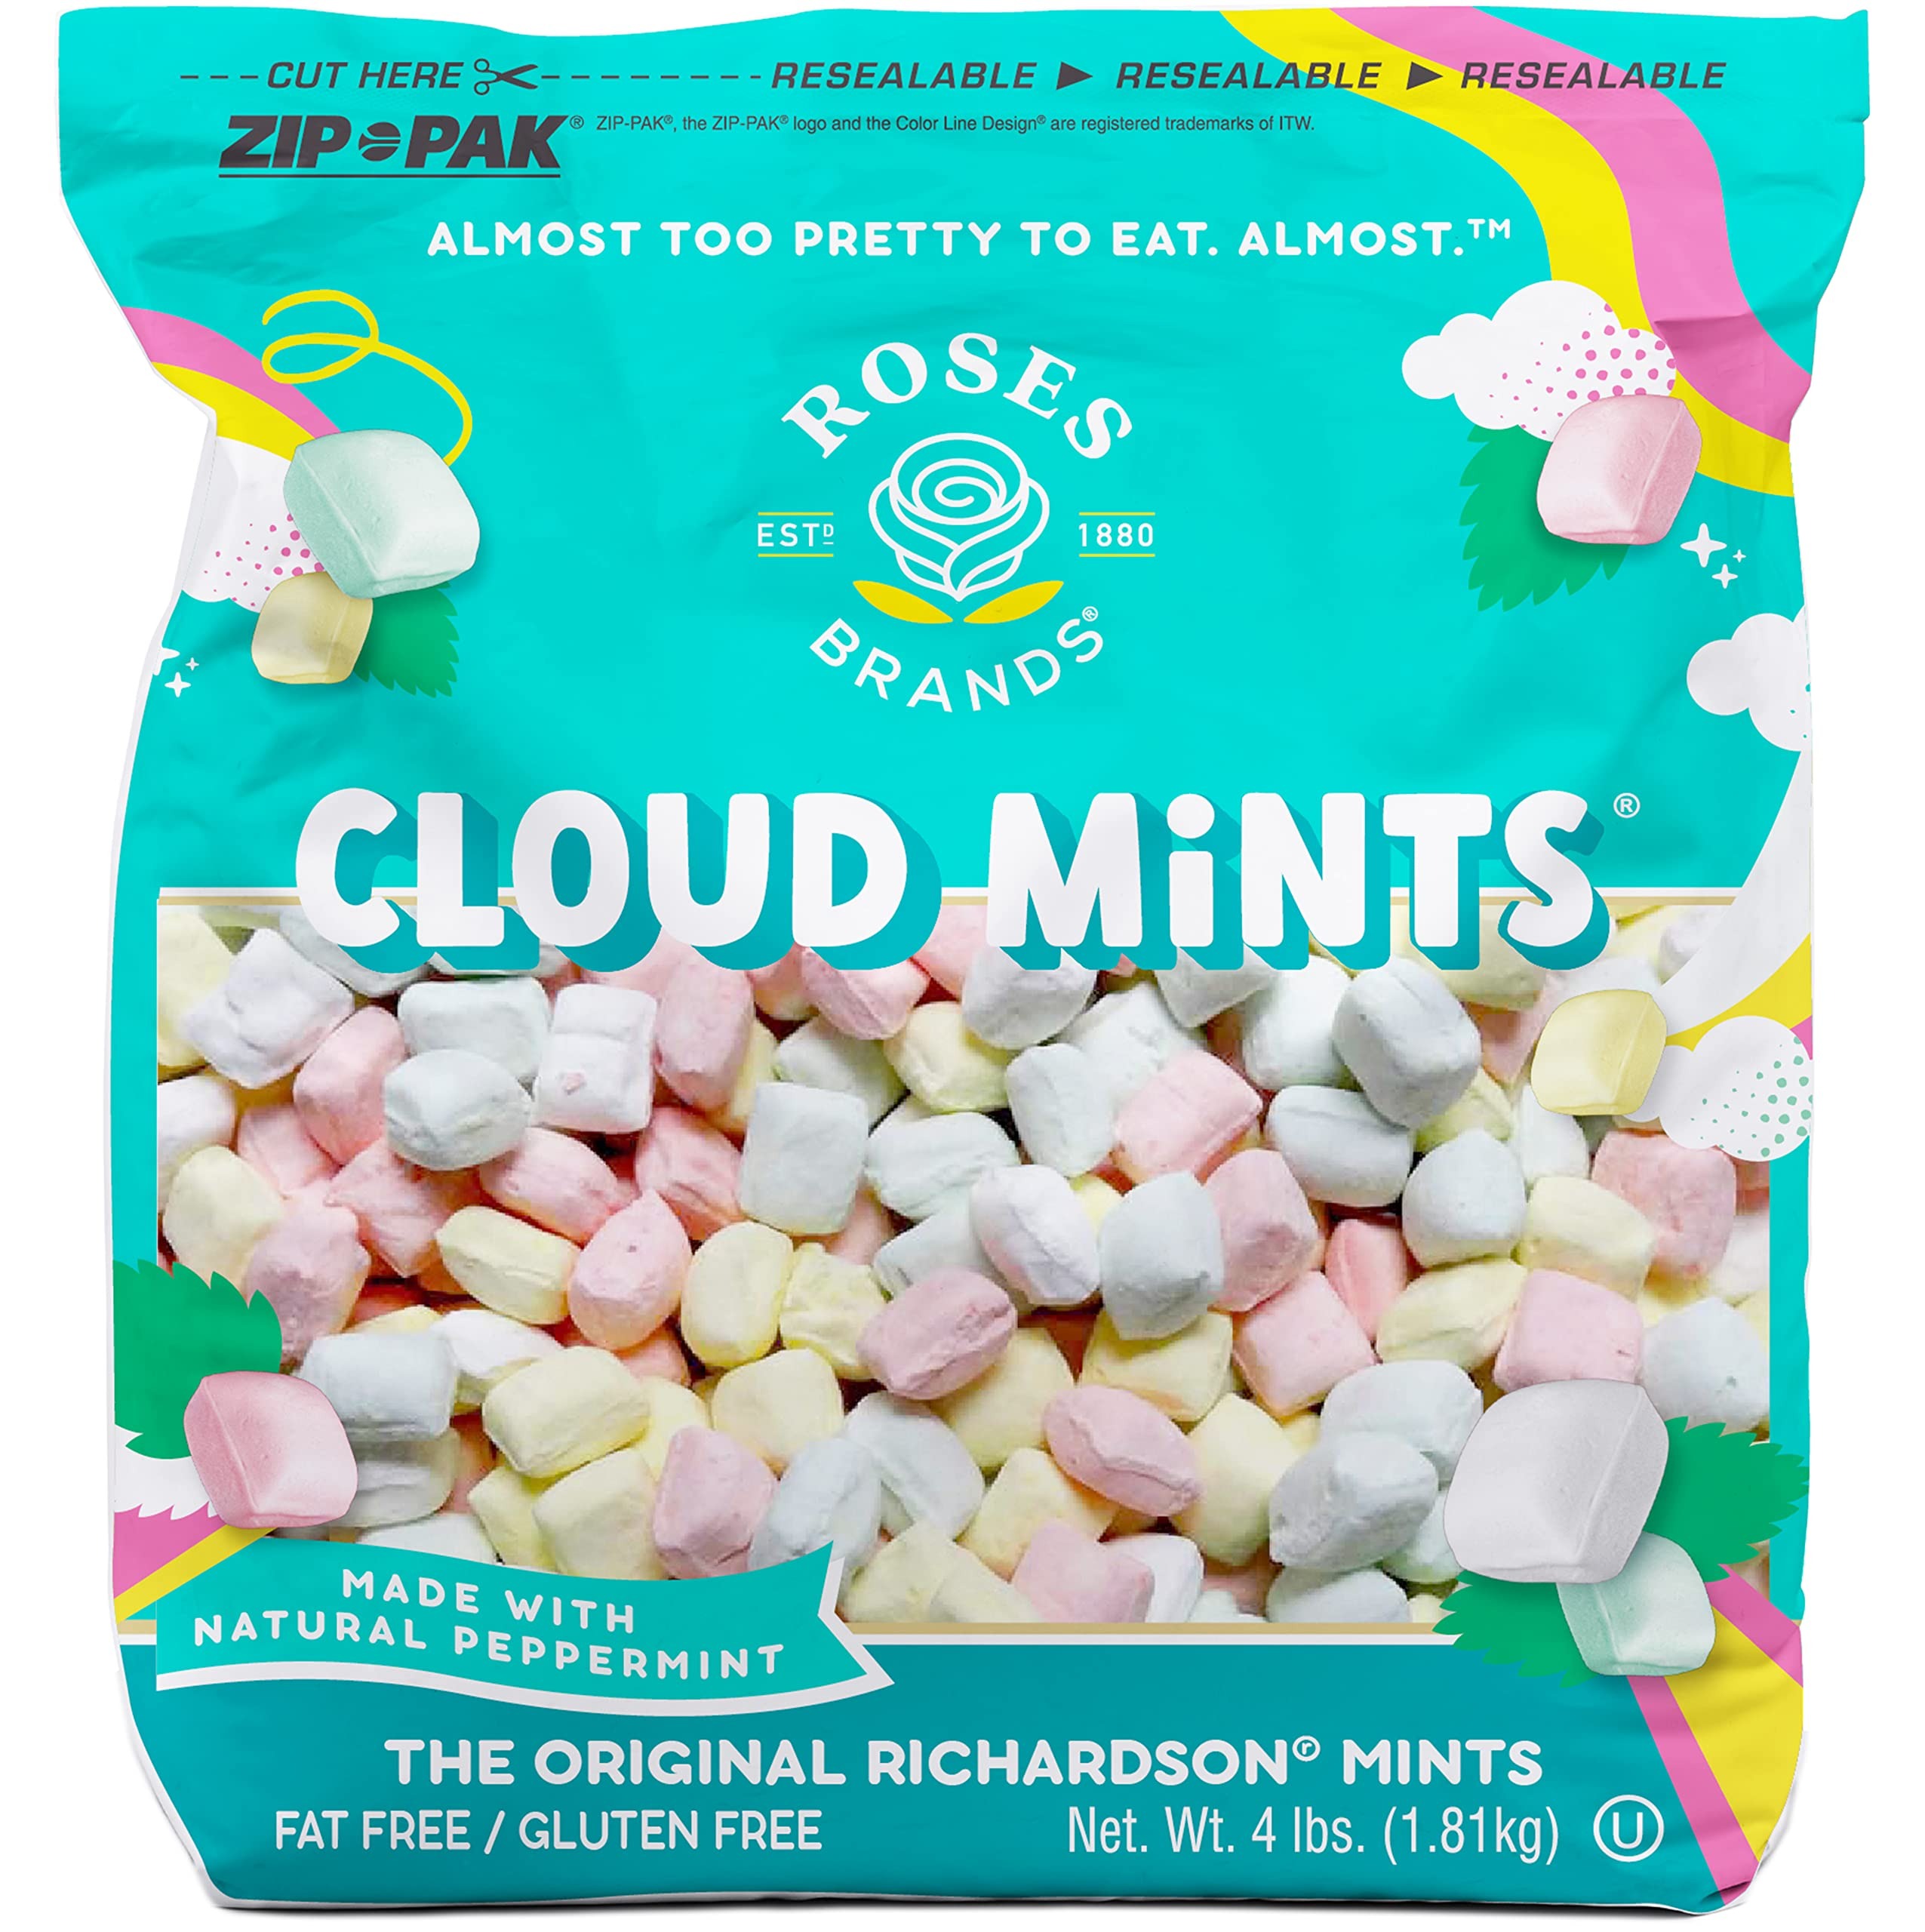
Item Name: Roses Brands - Cloud Mints - Peppermint Candy, 4 lbs
Bullet Point 1: The Original “After Dinner Mint”: Melt in your mouth goodness meets the refreshing natural taste of peppermint with our assortment of Cloud Mints.
Bullet Point 2: Classic Pastel Shades: Each of our Cloud Mints features various, classic pastel shades to complement any event or occasion, may it be an easter party, a wedding, or a baby shower
Bullet Point 3: Everyone’s favorite party treat: Perfect for any occasion or reason, whether you’re hosting an annual party, bridal or baby shower, wedding, or making a fun candy spread.
Bullet Point 4: High Quality Ingredients: We believe in creating carefully crafted, high quality sweets; Our Cloud Mints are completely Kosher, non GMO, and contain absolutely no gluten or fat; Our sweet treats are also proudly made in the USA using a classic formula you know and love
Bullet Point 5: Deliciousness You’ll Remember: Rose Brands is about more than making your day a little sweeter. We want to craft delicious moments you’ll remember for years to come.
Product Description: Classic Sweets for Modern Fun At Roses Brands, we believe in the power of fun sweets and delicious food to create joy and uplifting moments. Our upscale brands are based on a long heritage of American craftsmanship and our unique family recipes for over 140 years. We believe what we do is about much more than making your day a little sweeter – it’s about crafting delicious moments you’ll remember for years to come. Roses Brands Assorted Soft Mints Each of our Soft Mints offer melt-in-your-mouth goodness that meets the refreshing, natural taste of peppermint that’s perfect for any occasion or time of day. Soft Mints are available in a selection of classic pastel shades to compliment any occasion. Go ahead, treat yourself! Sweet Confections for All Ages The Original “After Dinner Mint” Treat yourself and your loved ones to an American classic that features the great taste of peppermint that’s sure to bring you back to childhood and impress guests at your next party or event. Perfect Party-Size Packaging Our fresh mints come in a bulk, resealable bag with approximately 2,320 mints, so you can treat yourself and your loved ones to the perfect sweet, any day of the week! Honest, Quality Ingredients Nutrition doesn’t have to be boring! Each of our Soft Mints are completely Kosher, non-GMO, and contain absolutely no gluten or fat. Our sweet treats are also proudly made in the USA.
Value: 64.0
Unit: Ounce

Price: 25.465